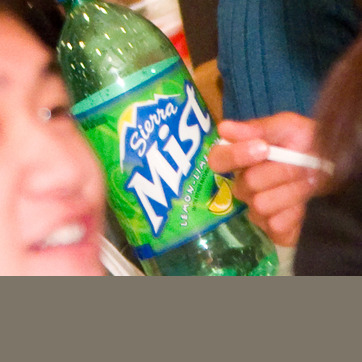
Material: plastic